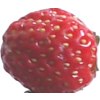
Label: strawberry